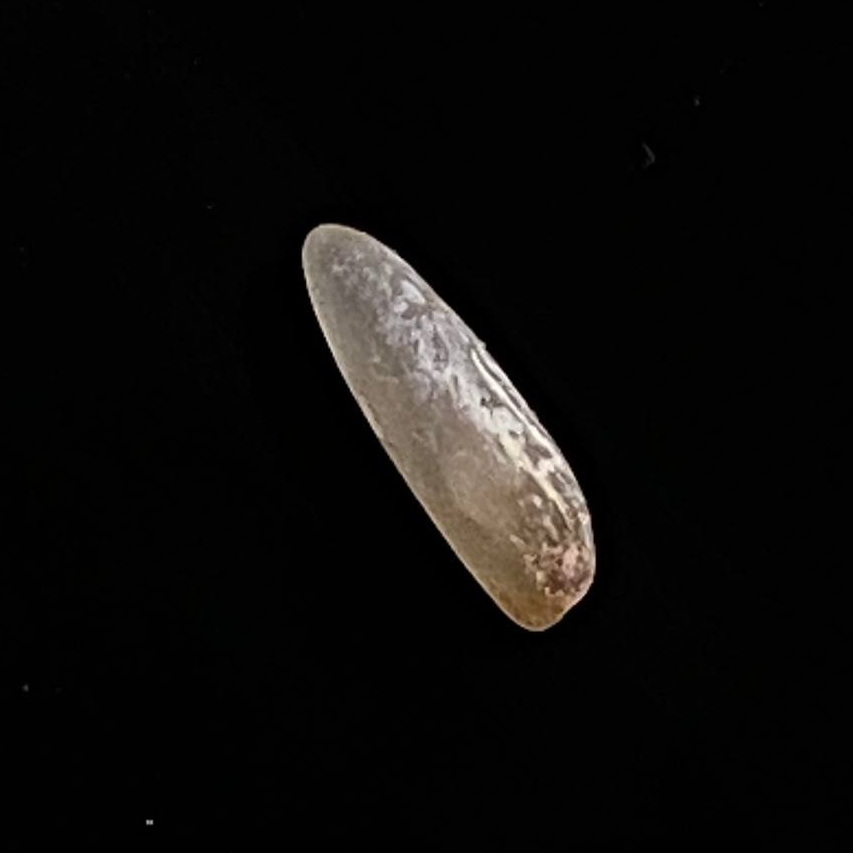
Rice variety: BR28